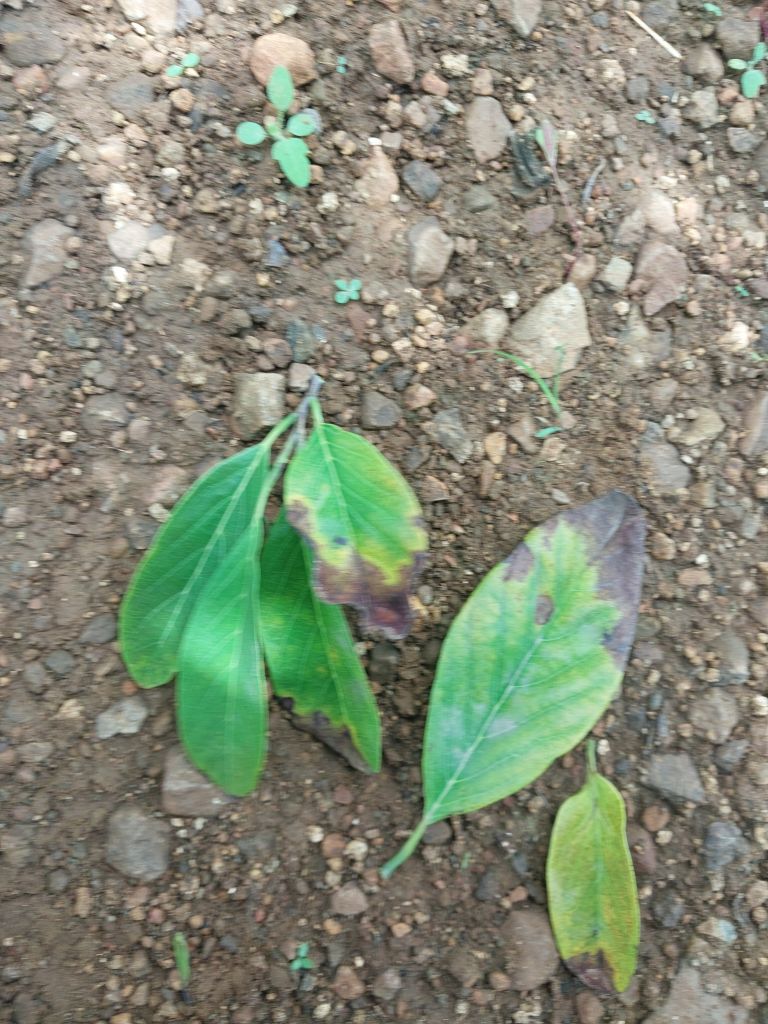
Disease label: Leaf spot on Leaves